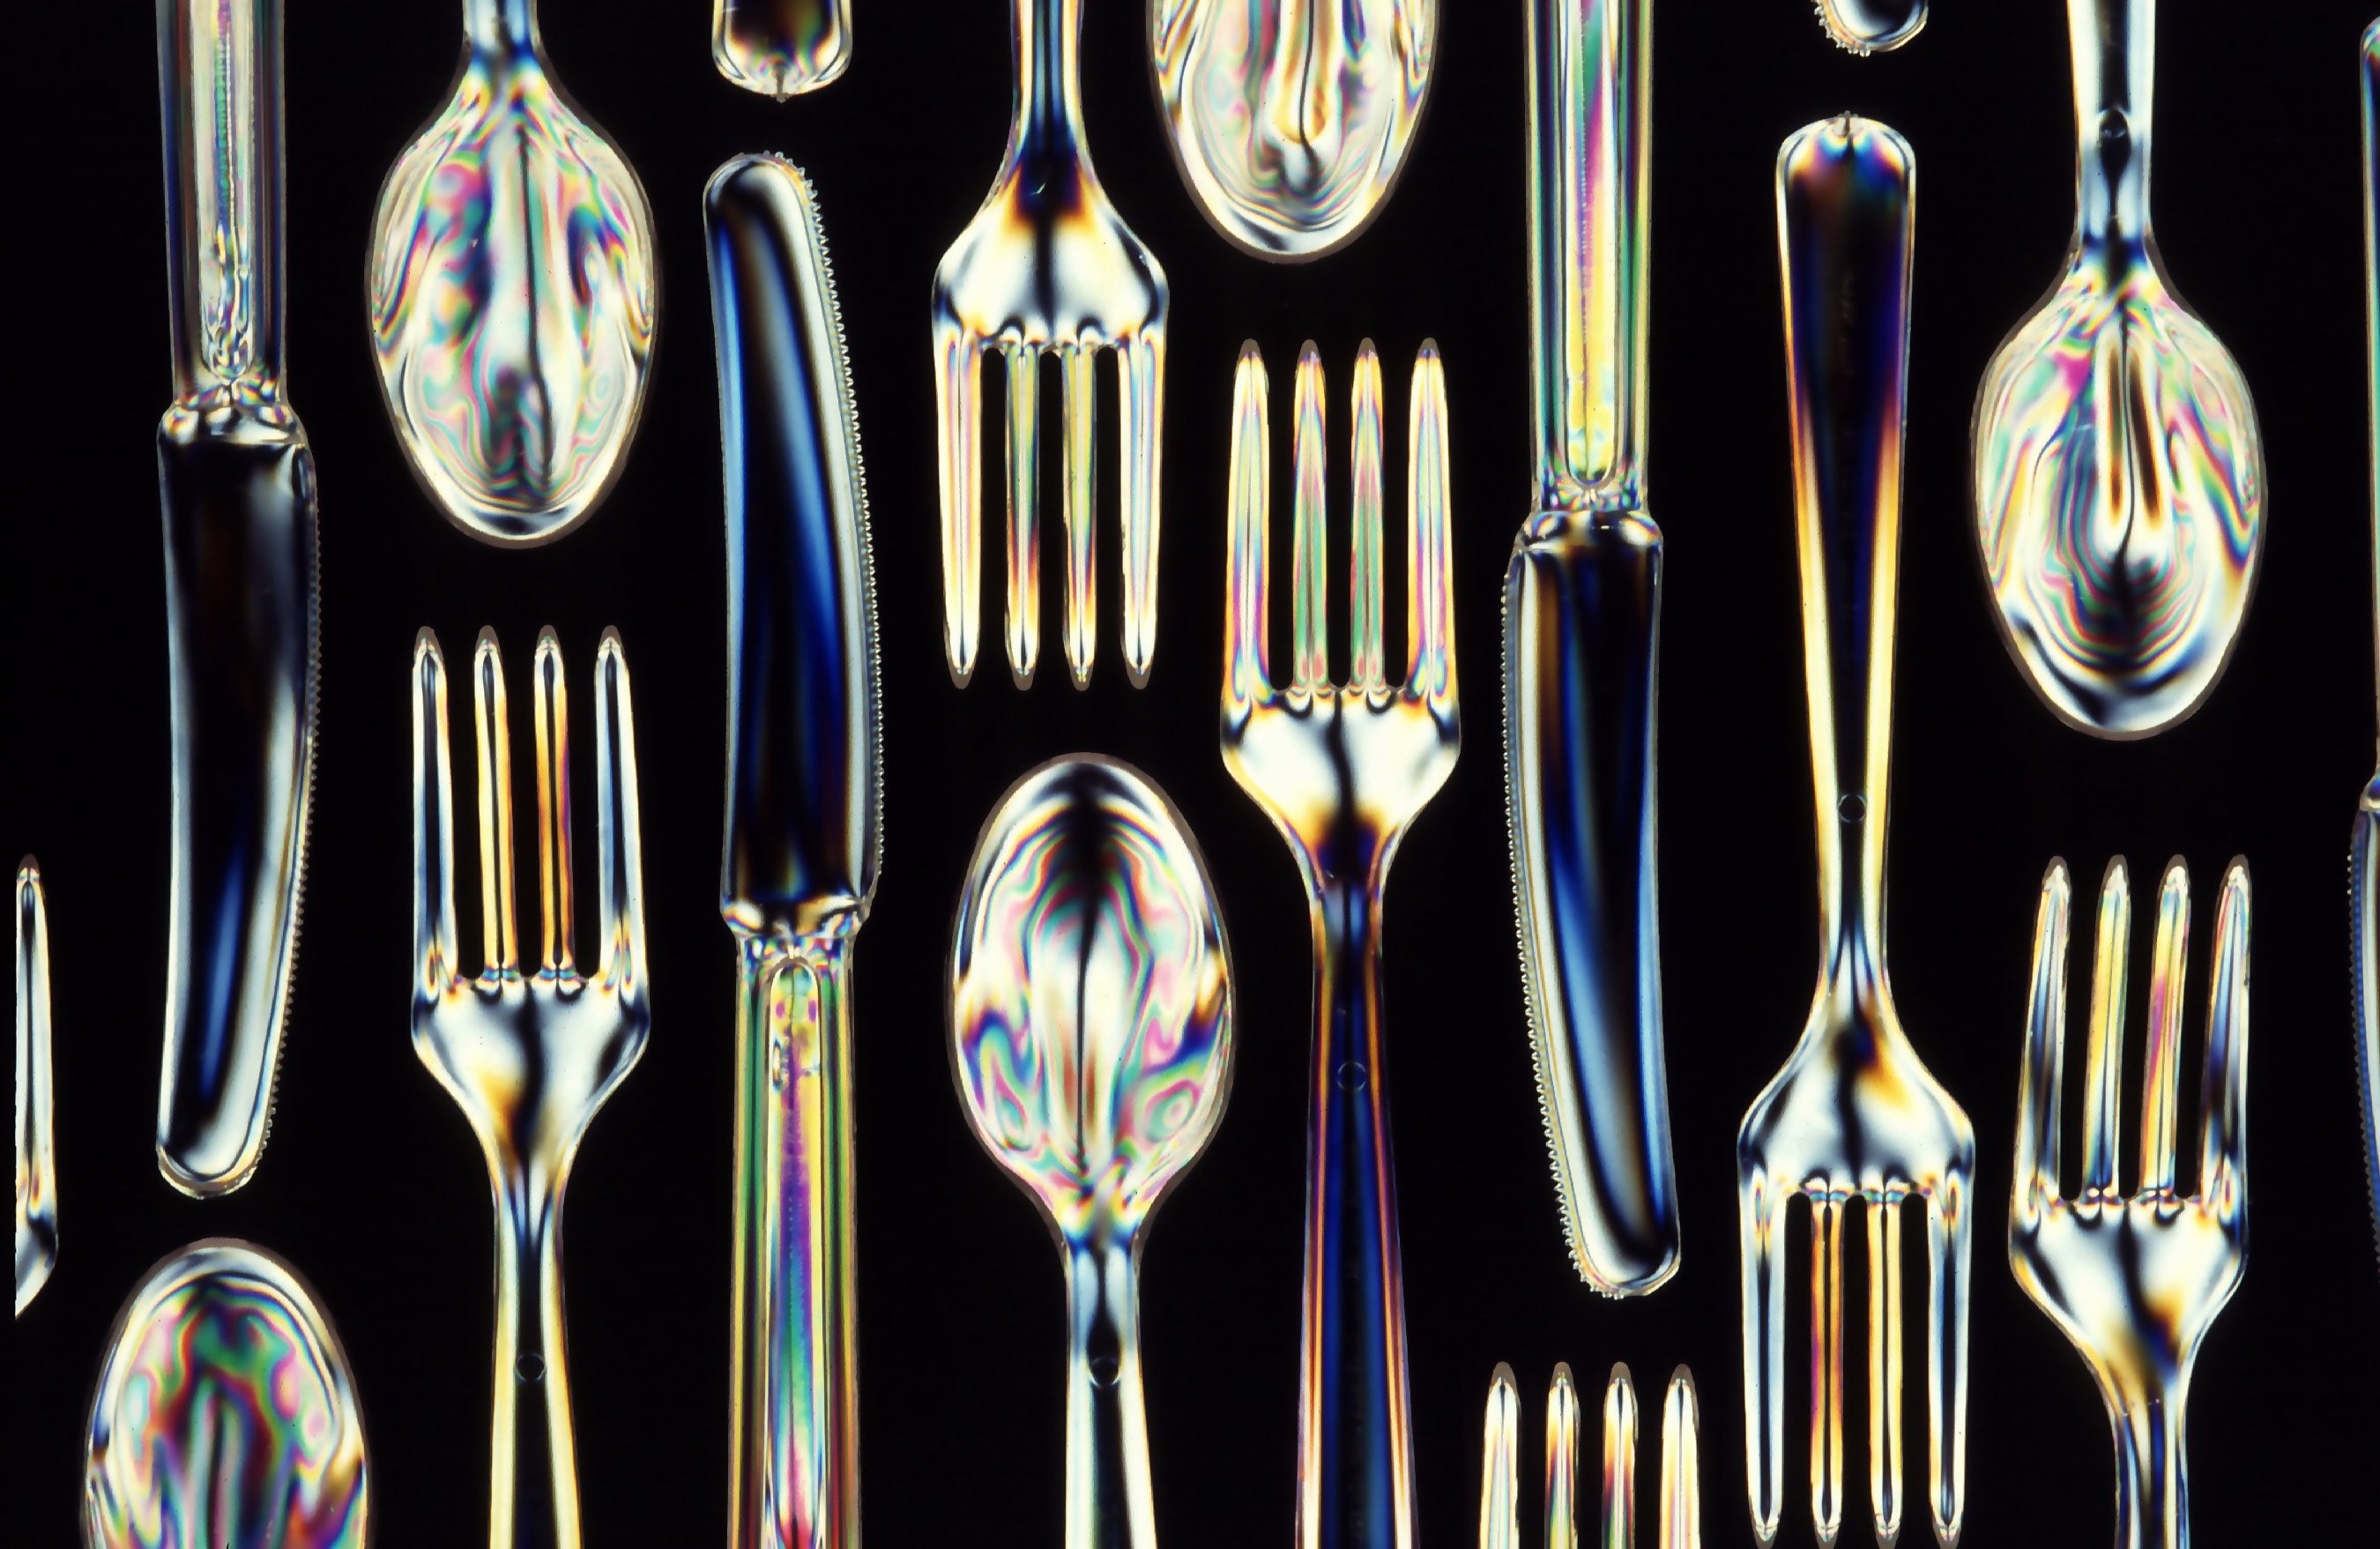
fork, cutlery, light, glass, lighting, eat, tableware, spoon, knife, light fixture, hanukkah, table cover, teaspoon, false color